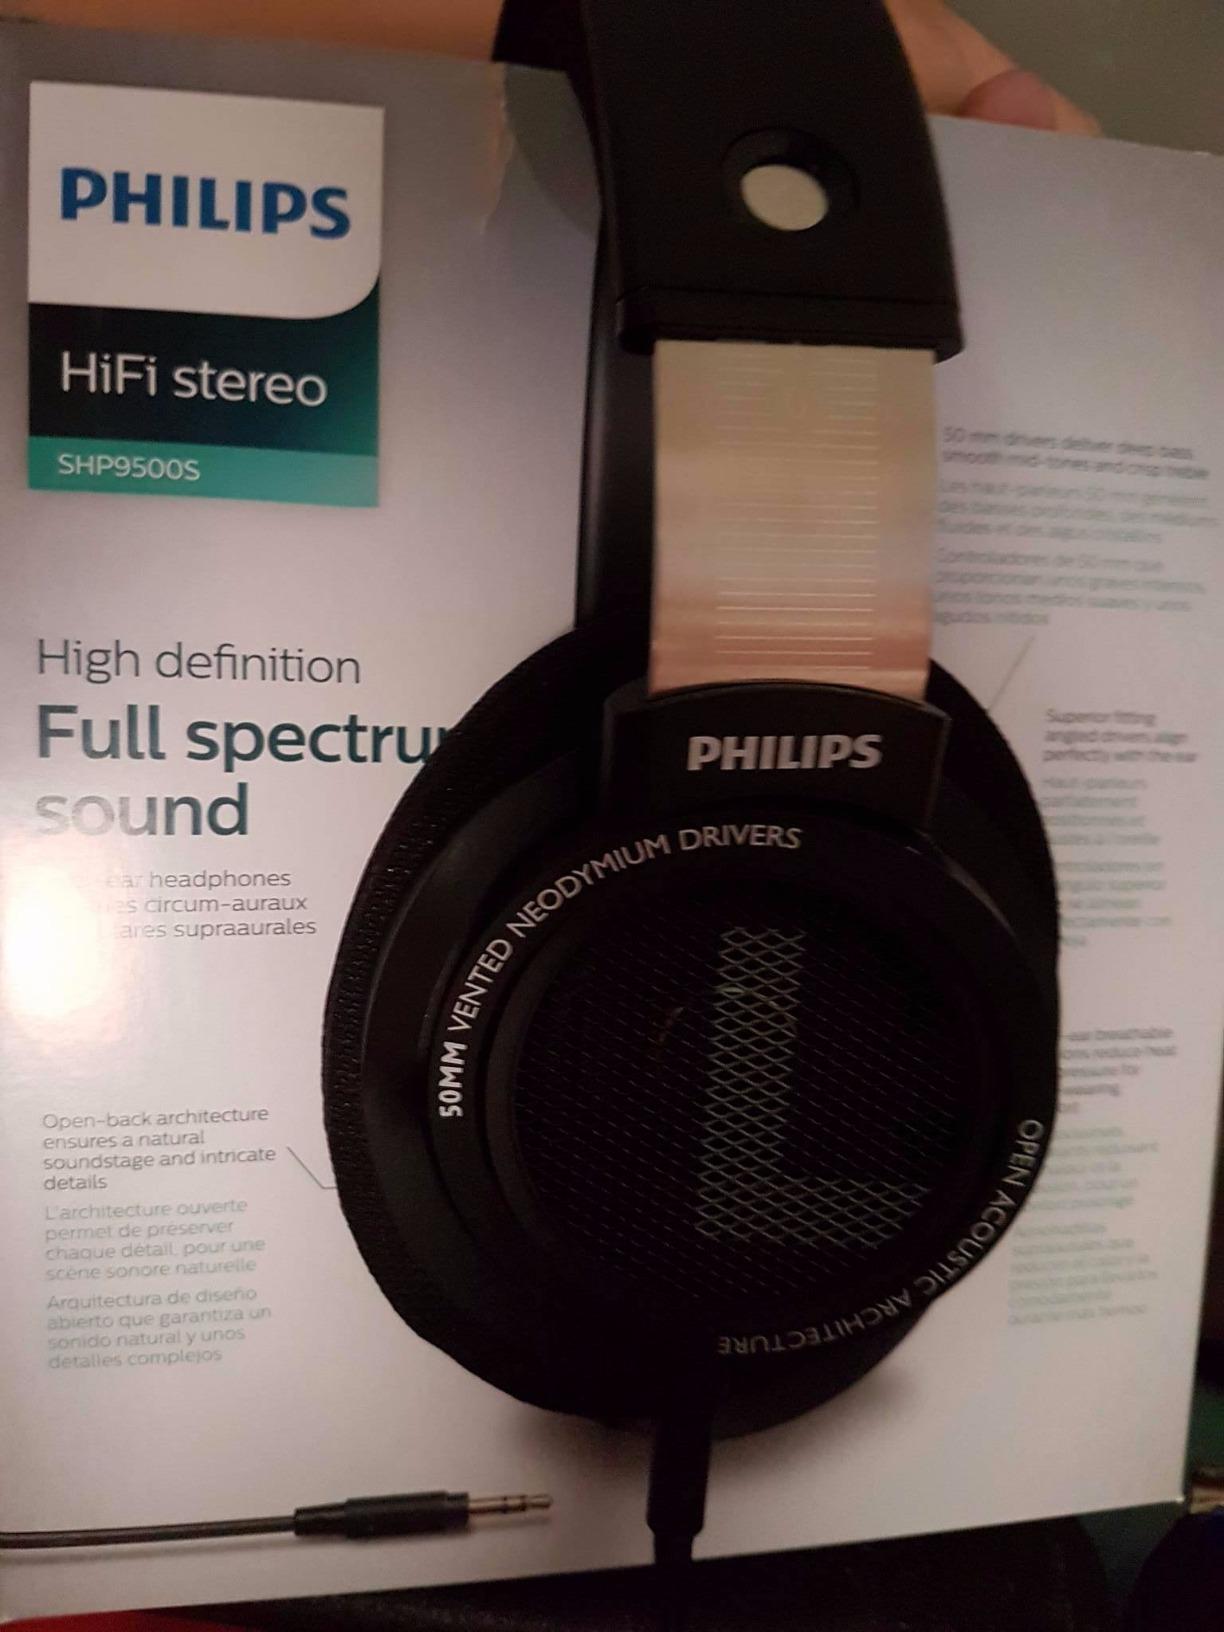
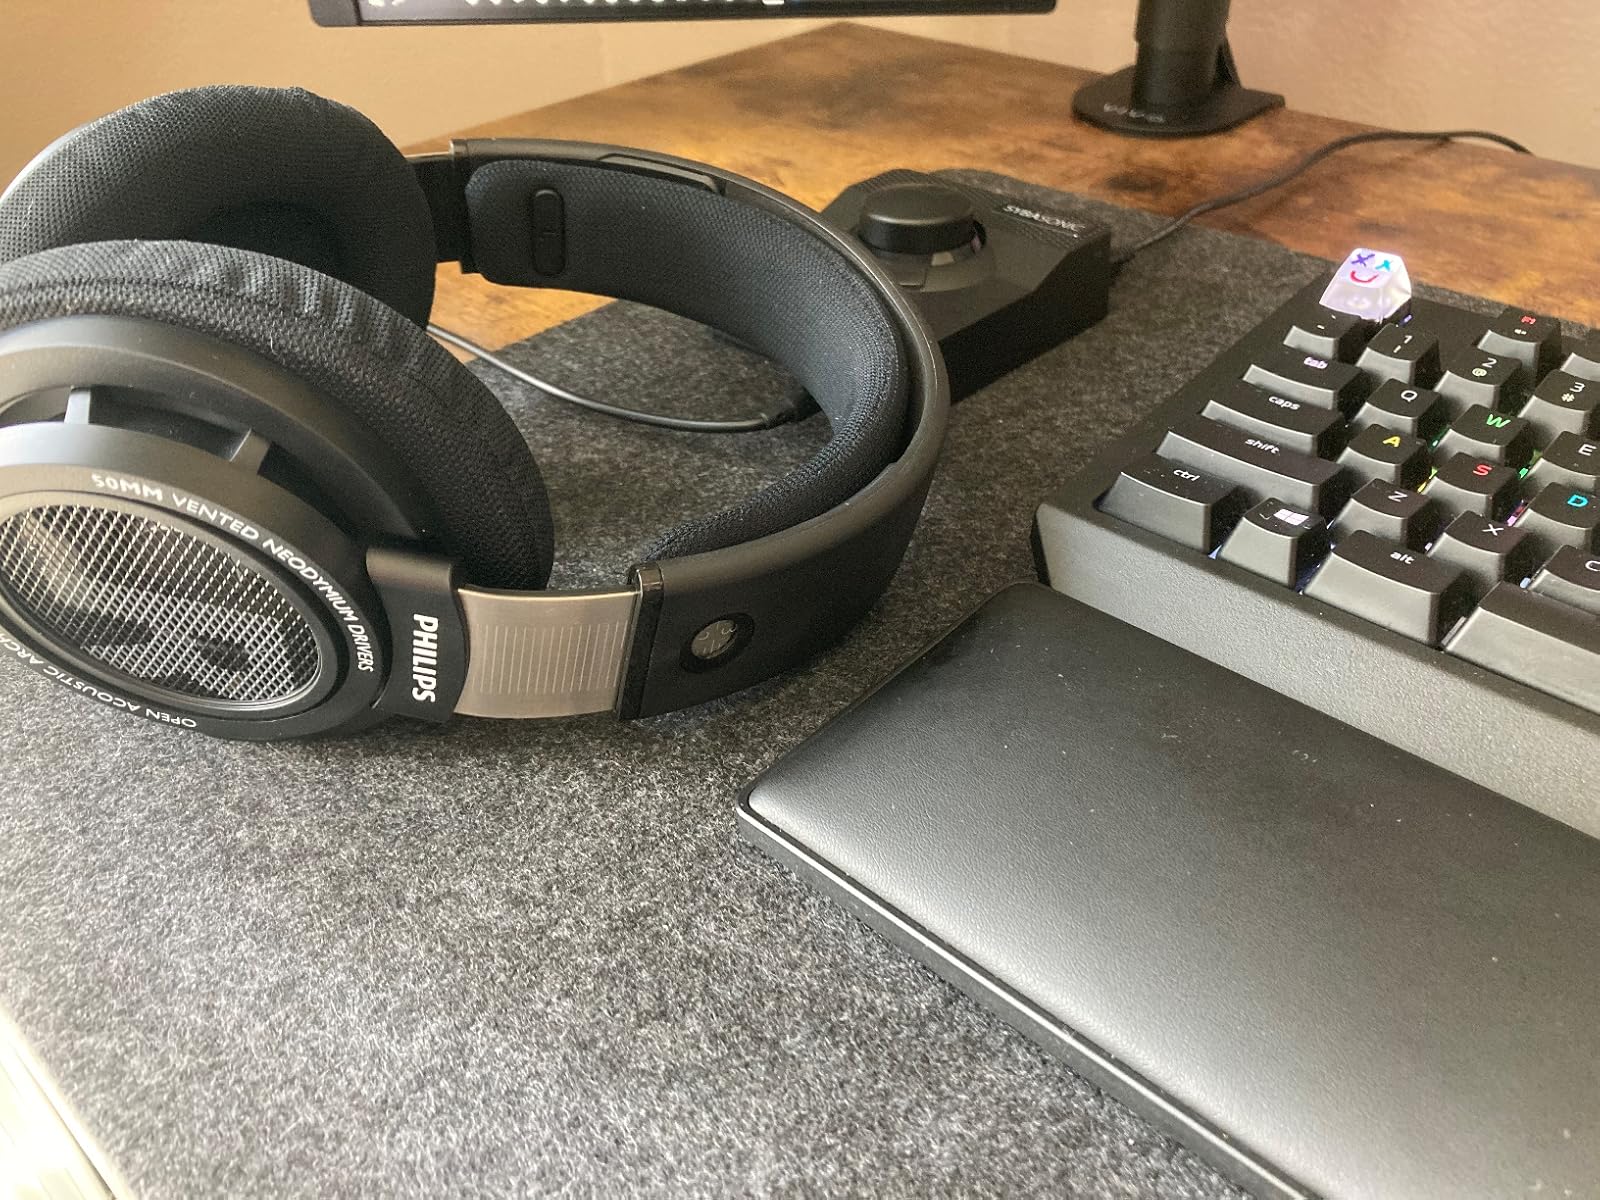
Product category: headphones
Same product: yes